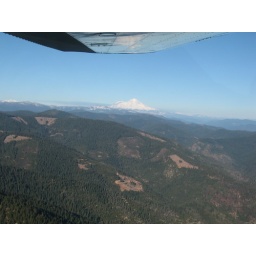
View flying above the sierra nevada mountains